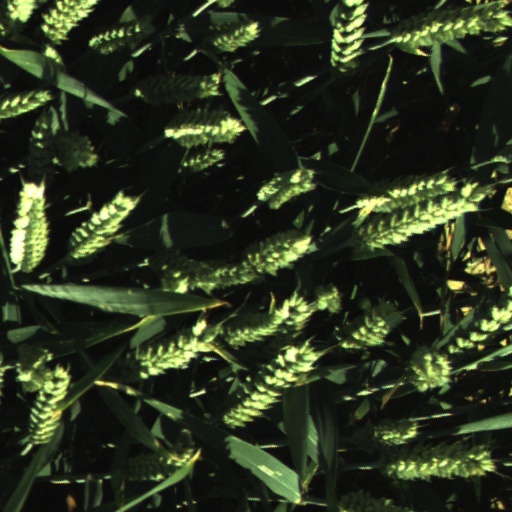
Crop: wheat